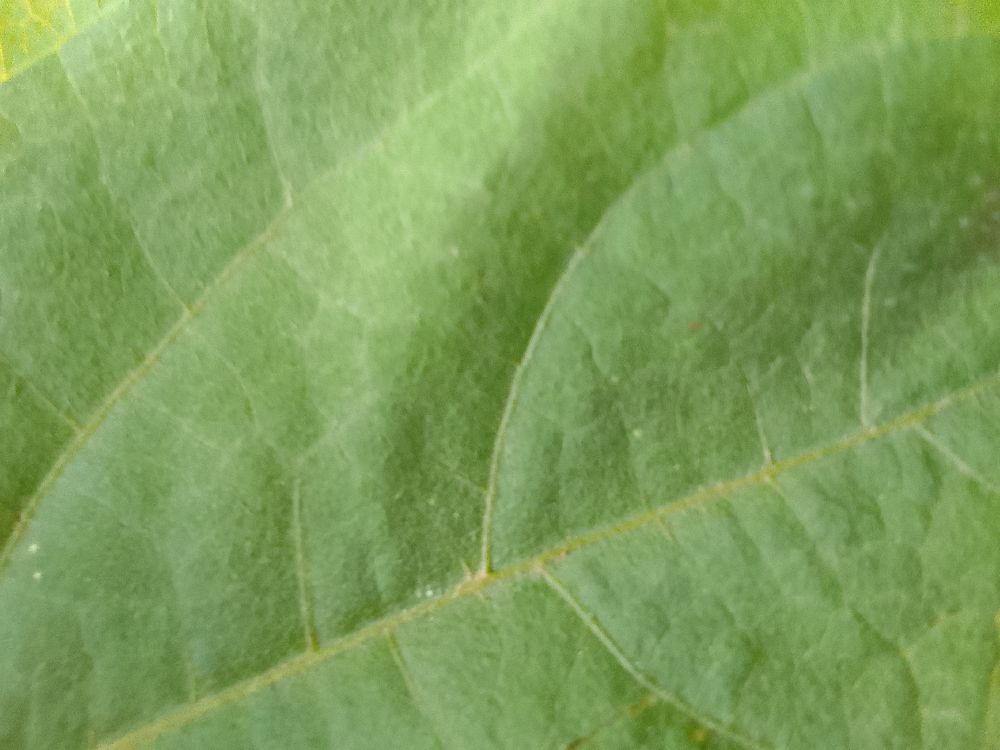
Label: healthy